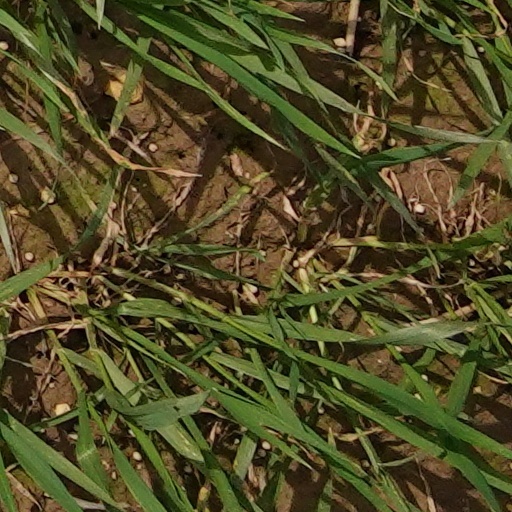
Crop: wheat